Question: Please indicate a possible affordance area of cup that can be used for holding
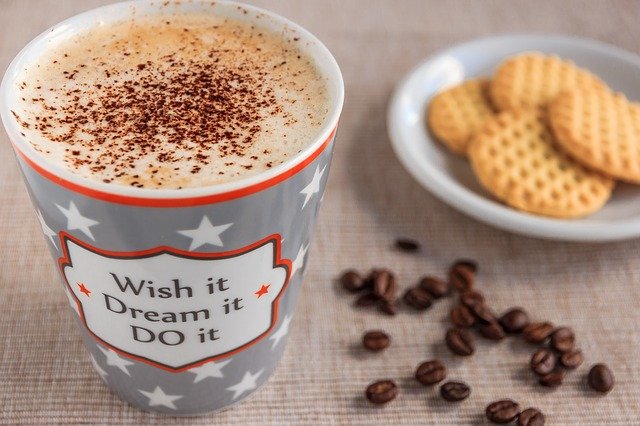
Answer: [8.5, 2.5, 332.5, 420.5]